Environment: real
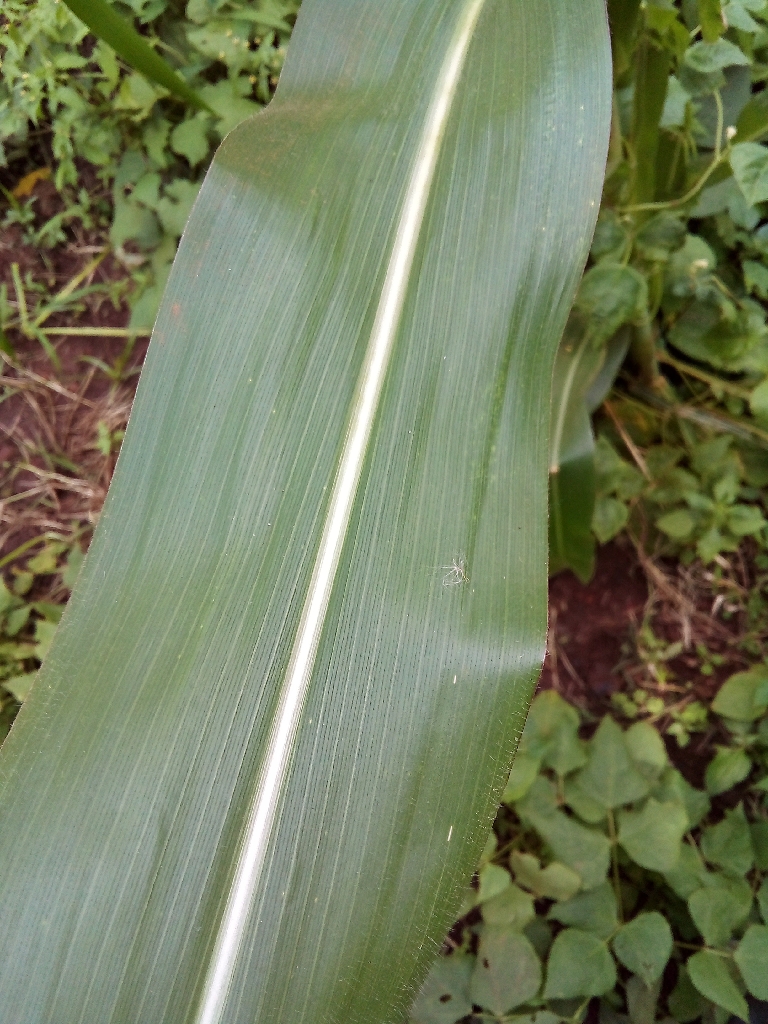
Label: healthy